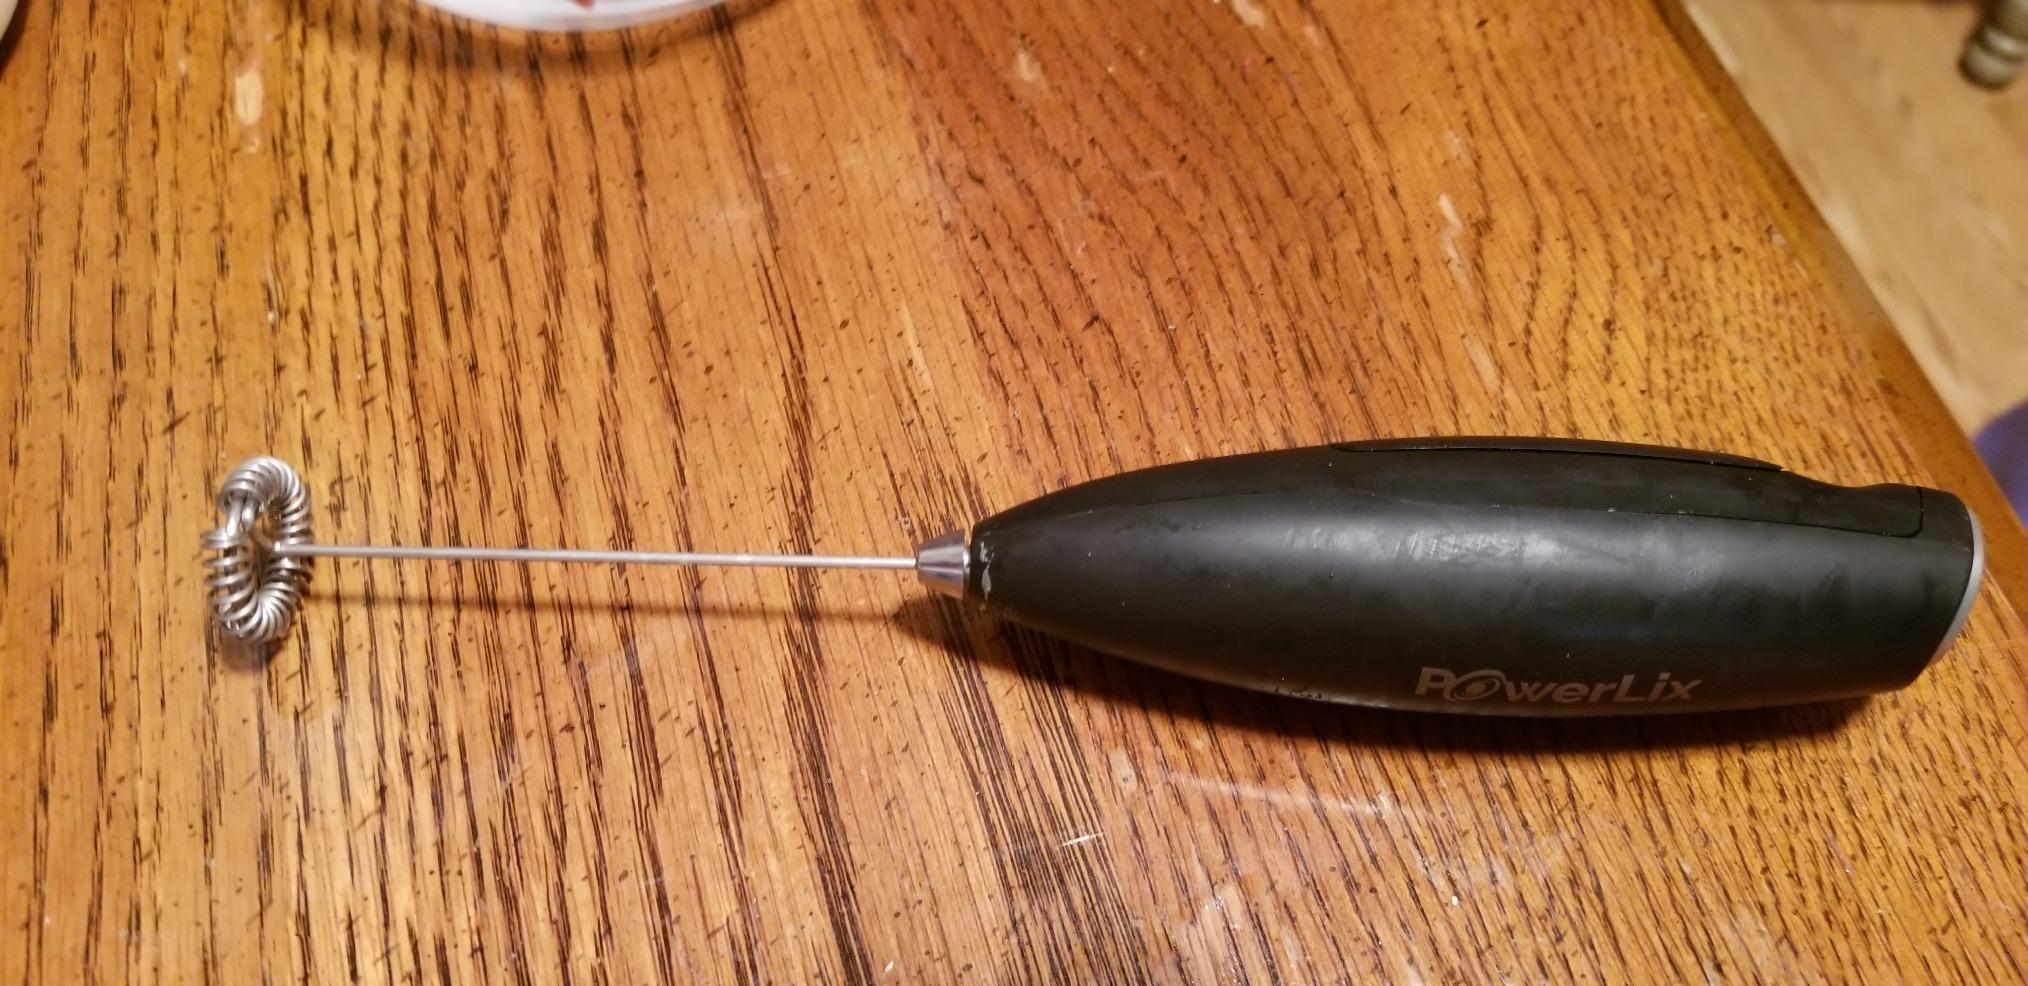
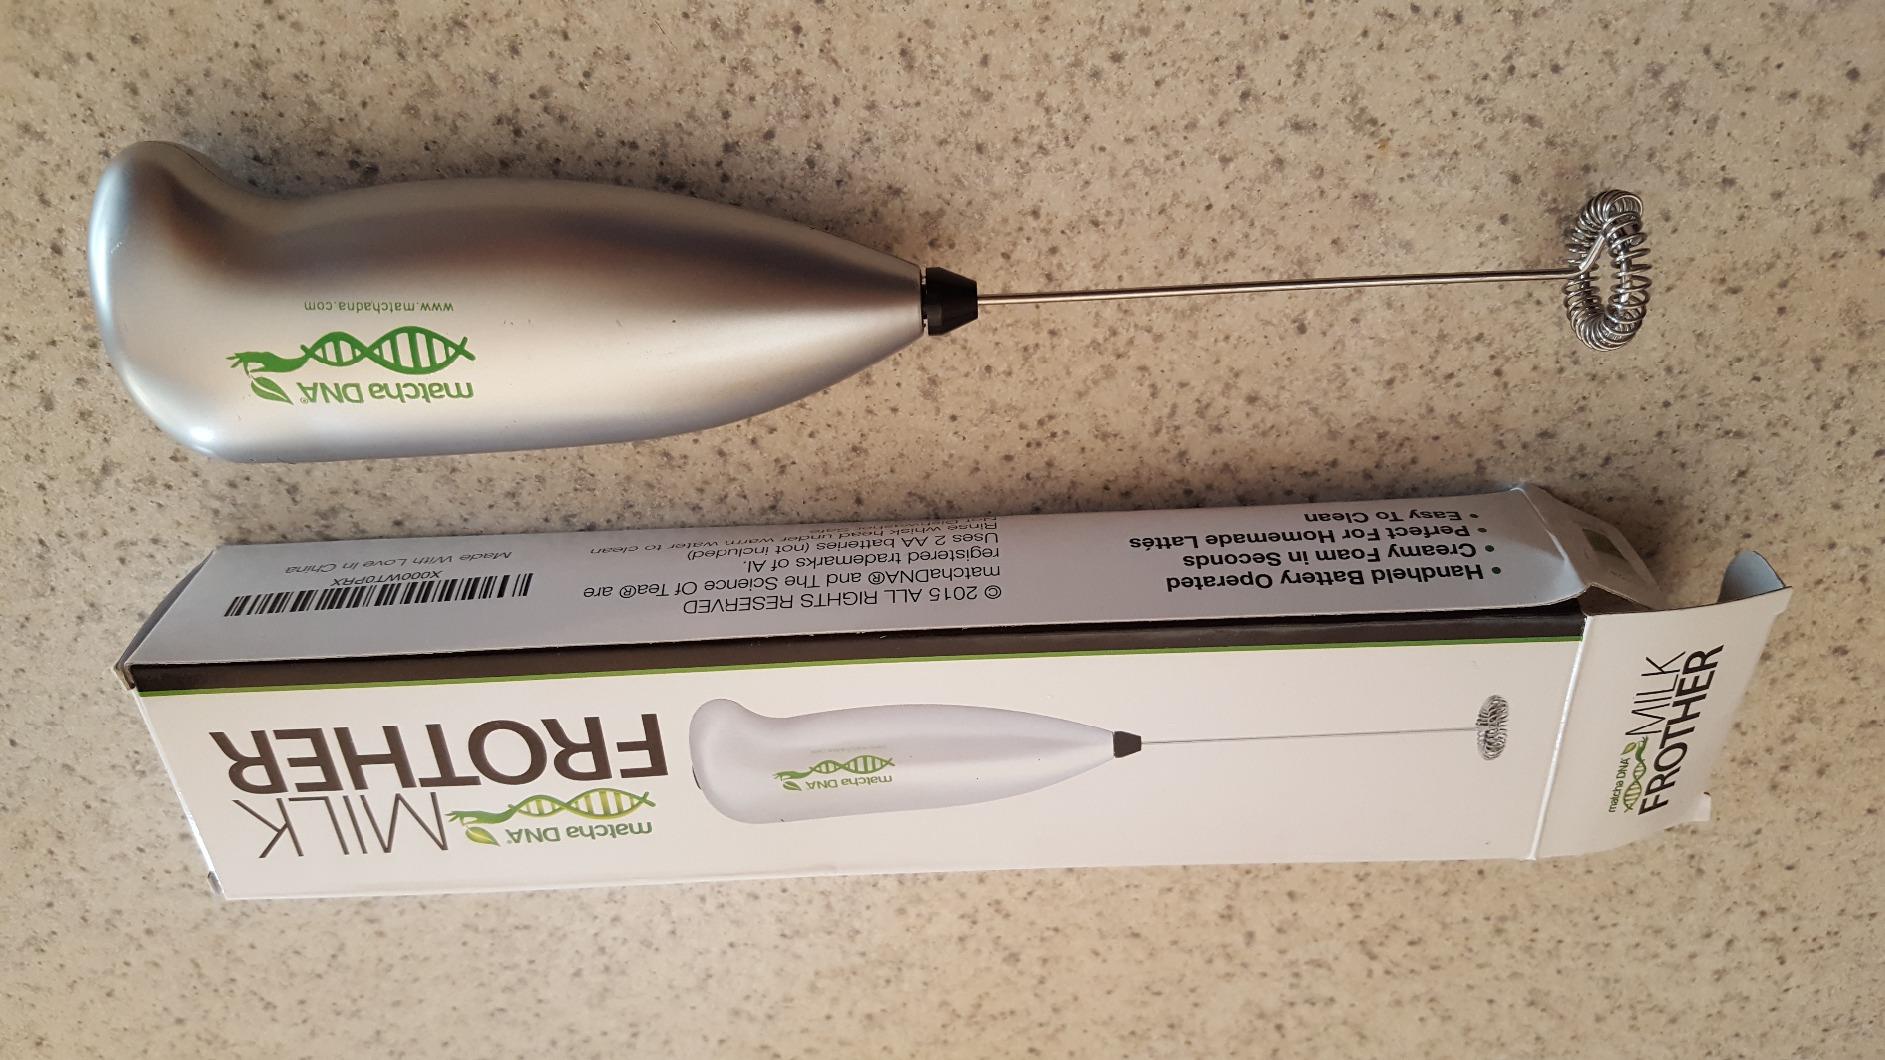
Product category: items_mixer
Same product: no